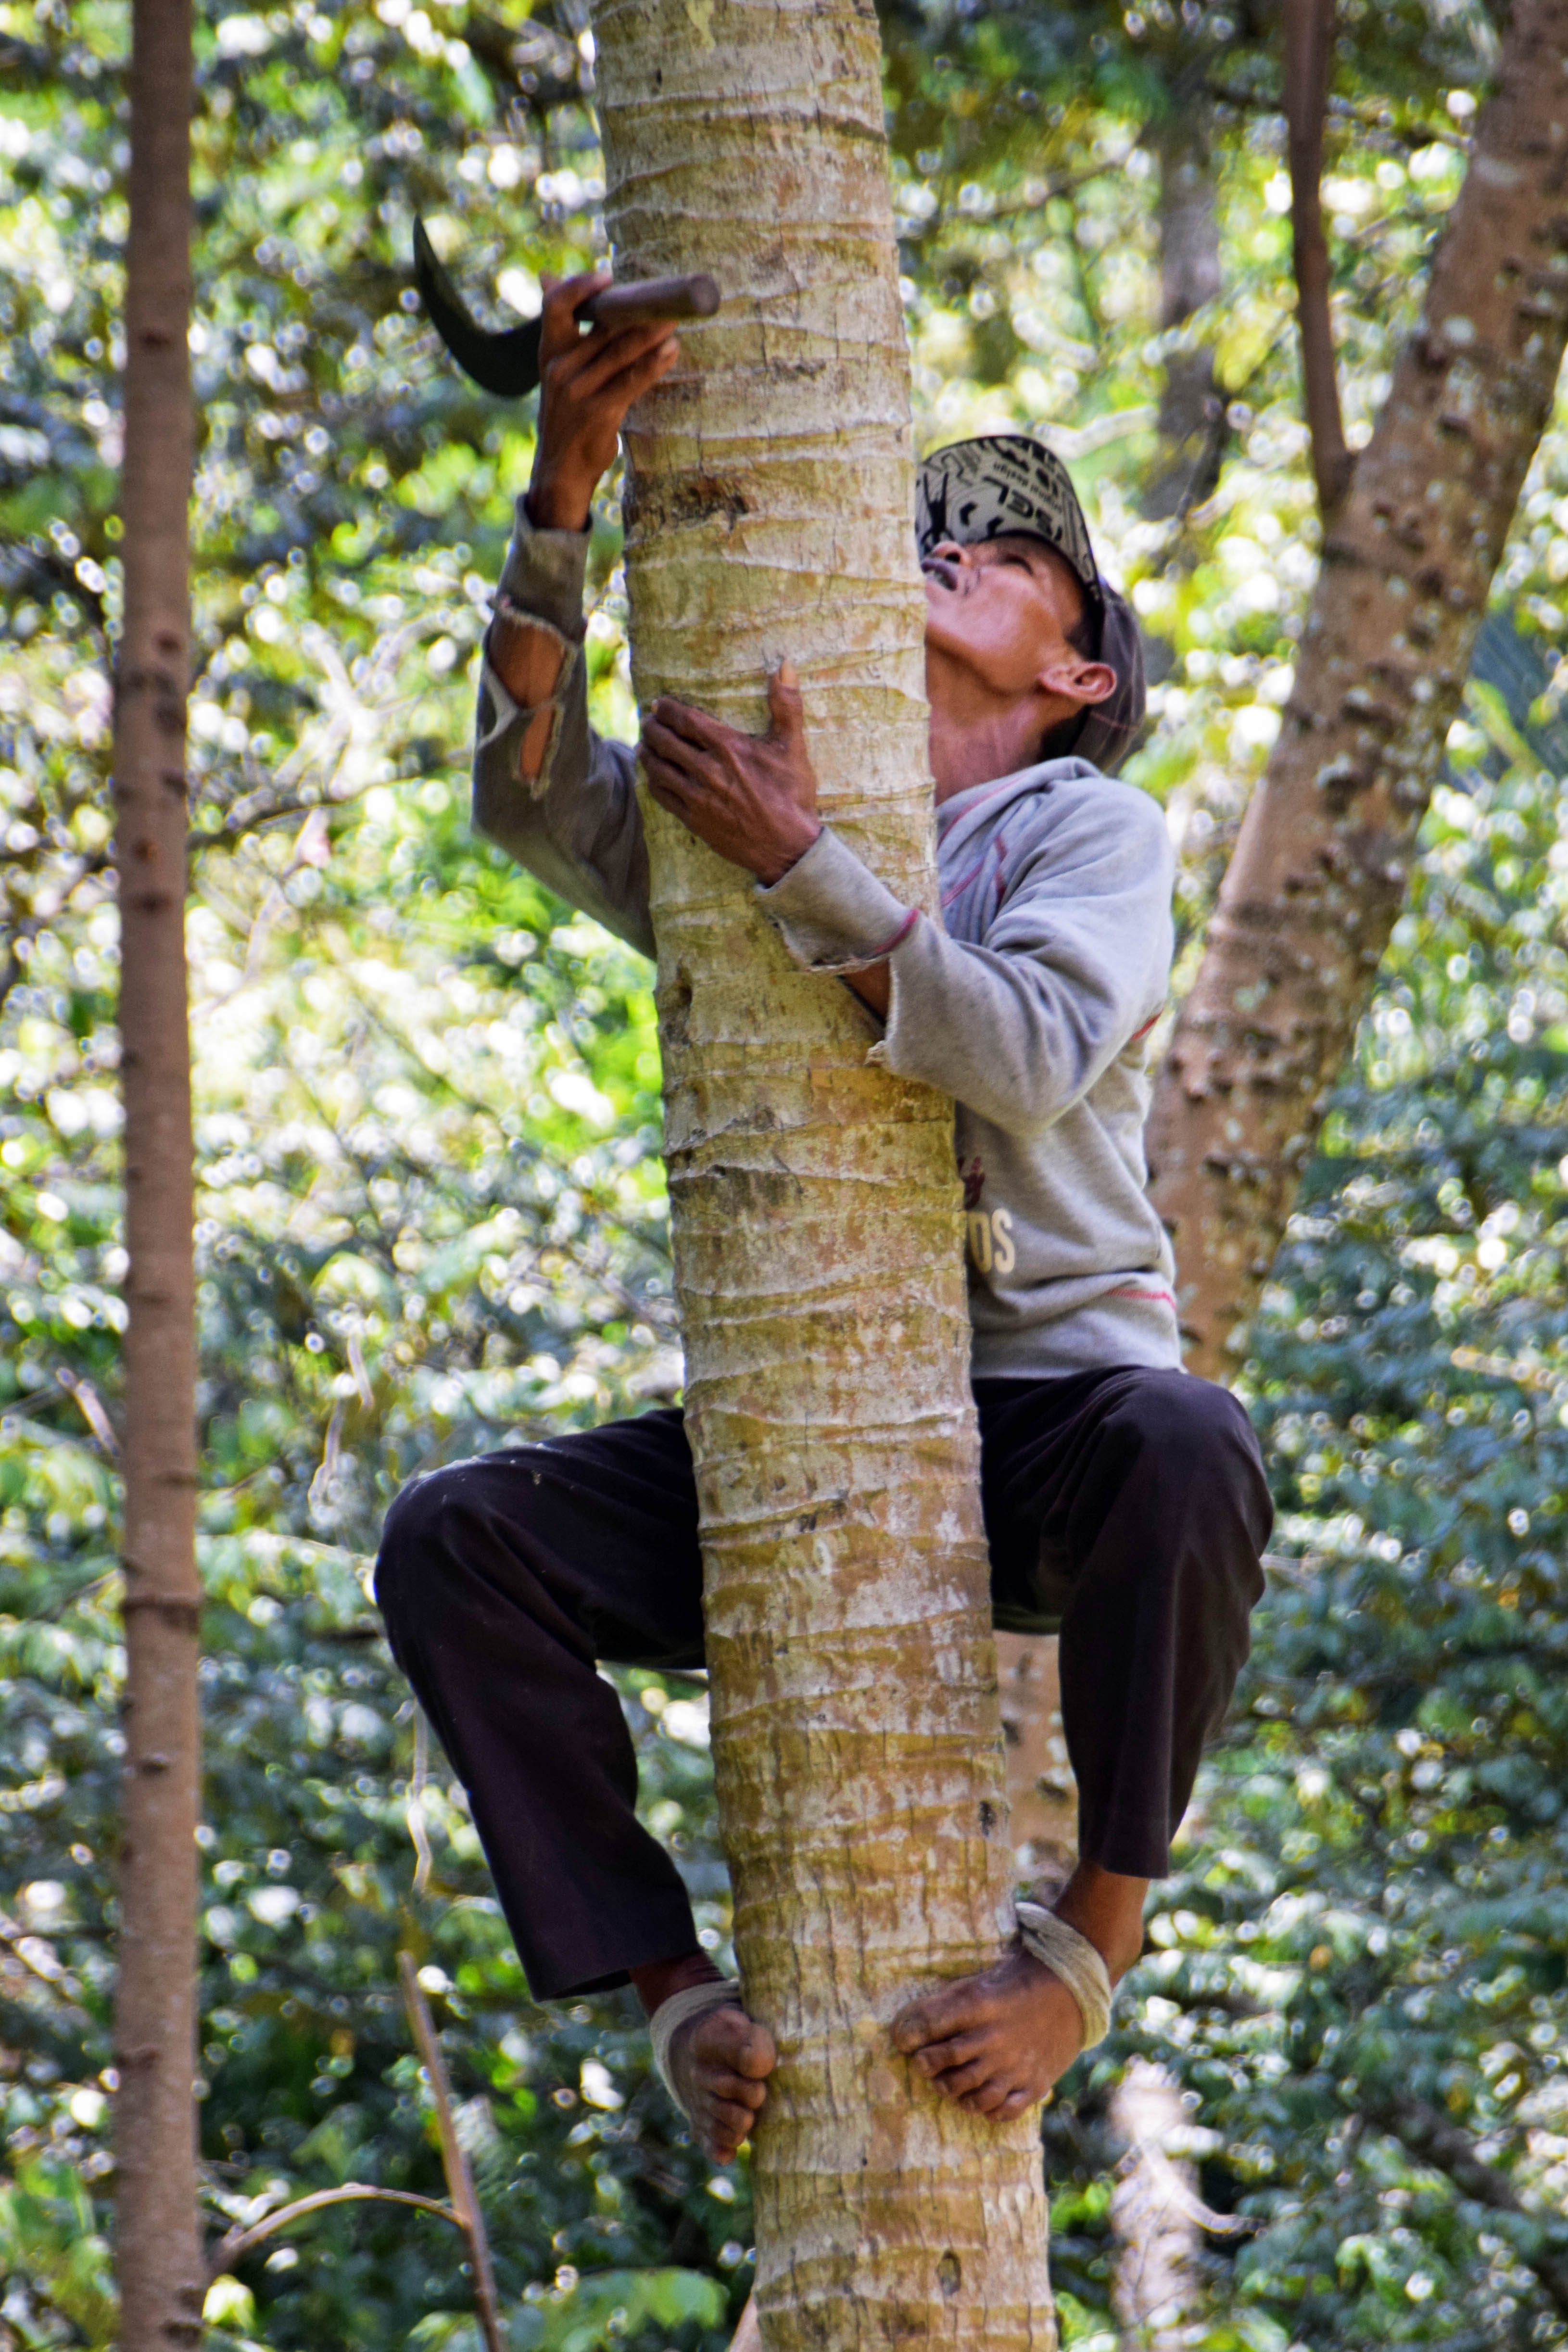
man, tree, forest, branch, plant, leaf, flower, trunk, travel, spring, harvest, jungle, produce, autumn, botany, agriculture, climb, coconut, woodland, indonesia, habitat, bali, coconut tree, natural environment, woody plant